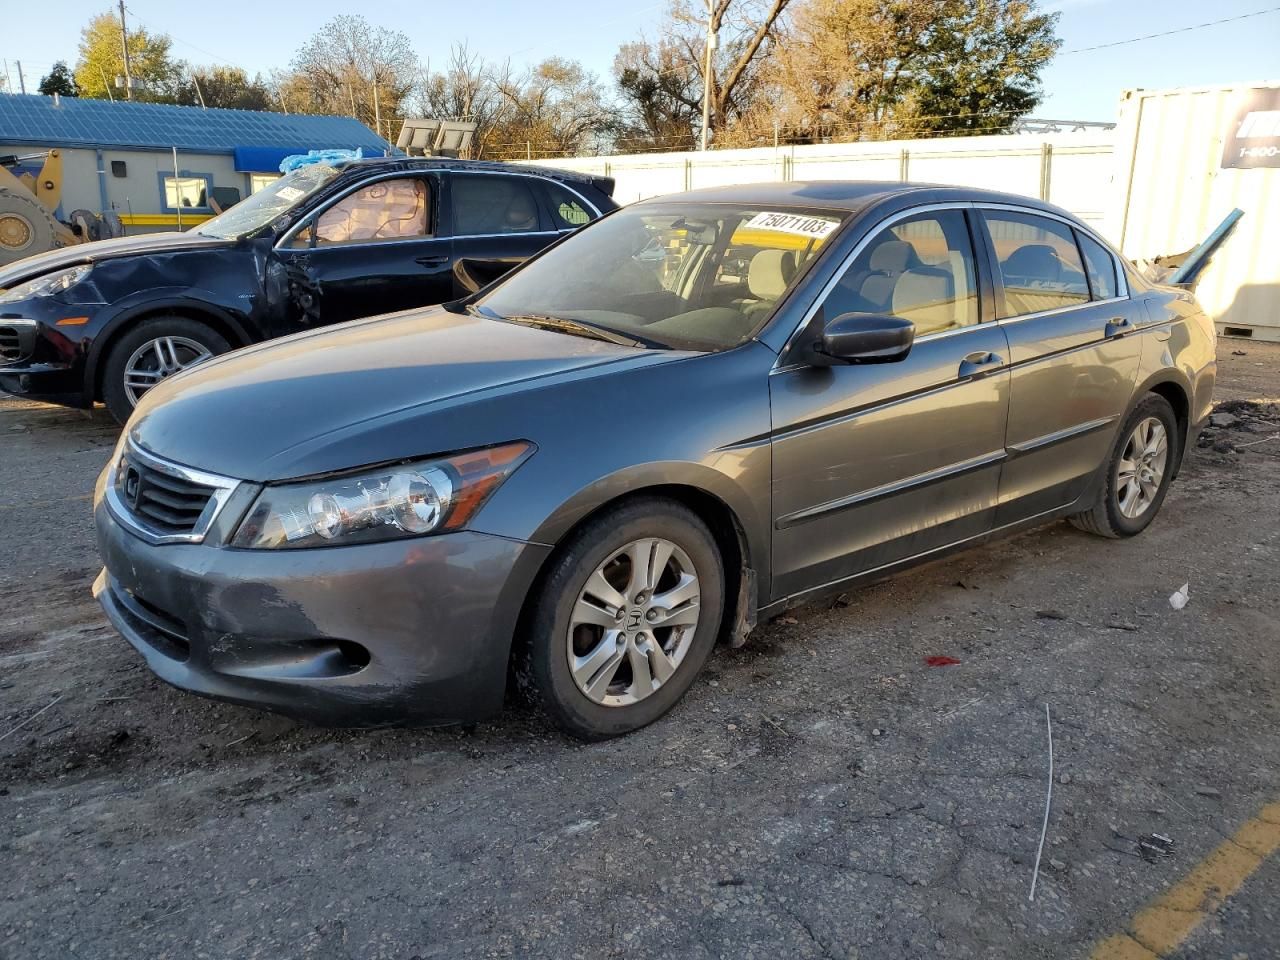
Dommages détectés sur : pare-choc avant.
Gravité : mineur